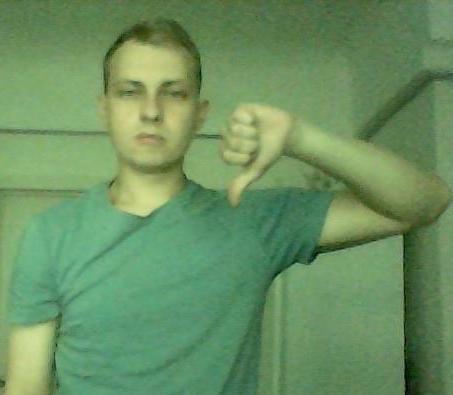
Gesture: dislike